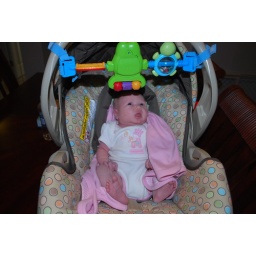
Hanging out in the car seat